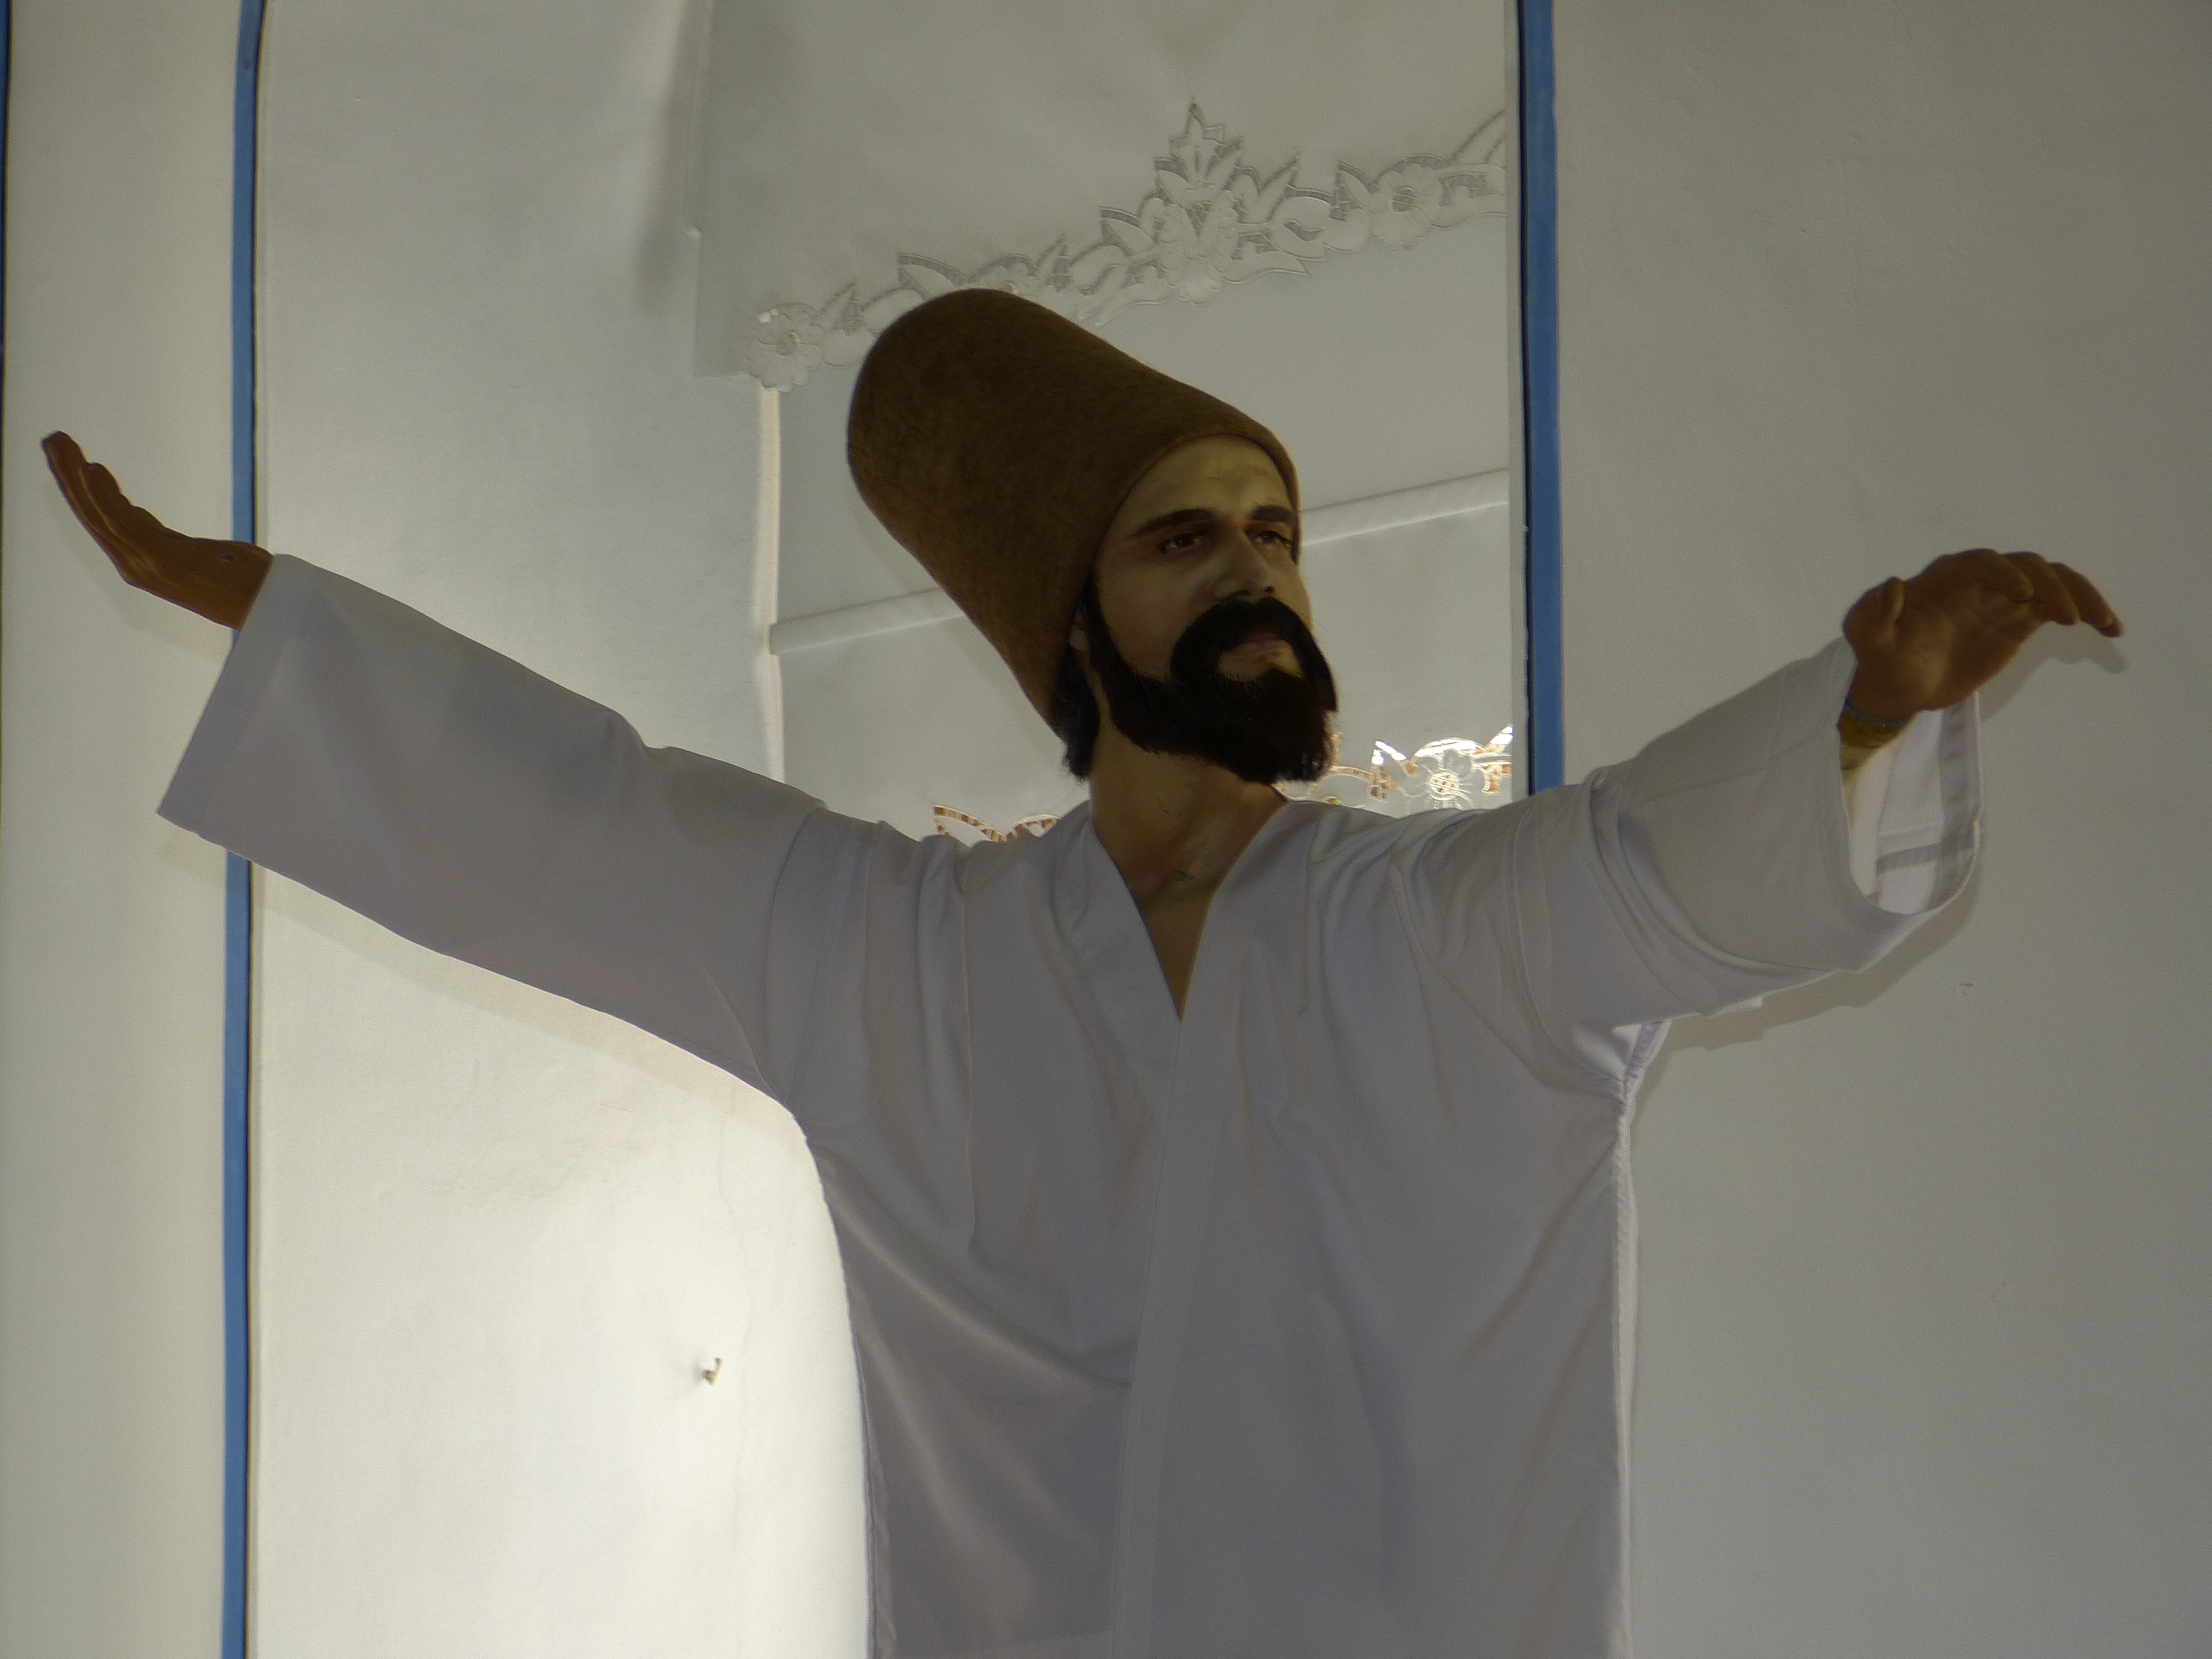
person, white, museum, clothing, sculpture, turkey, photograph, costume, konya, whirling dervish, mevlana monastery, dervishes